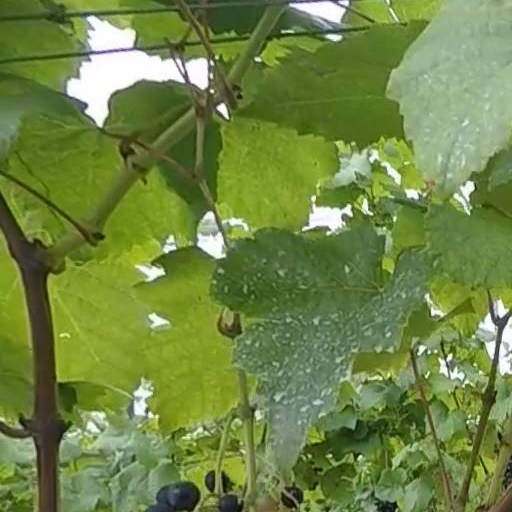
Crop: grape